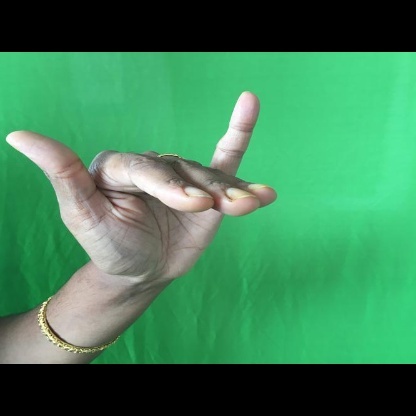
Mudra: Mrigasirsha